Rogers Hornsby

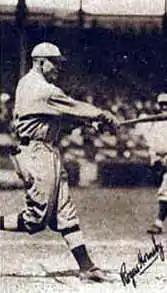
Rogers Hornsby (pictured on a 1922 baseball card) takes a swing.

On May 8, 1923, Hornsby suffered an injury to his left knee in a game against the Phillies when he turned to make a throw. He returned 10 days later, but the injury lingered, and he was removed from a game against the Pirates on May 26 to be examined by Robert Hyland, the Cardinals' physician. Hyland had Hornsby's knee placed in a cast for two weeks, after which he returned to the Cardinals. During a game in August, Hornsby was on third base late in the game and threw up his hands in disgust in response to a sign flashed by Rickey; he had given the current batter the take sign, and Hornsby felt the batter should have hit the ball. After the game, he and Rickey fought in the clubhouse, but teammates quickly broke it up. Hornsby missed several games late in the year with injuries that the Cardinals (and Hyland) did not believe to be serious; as a result he was fined $500 ($ today) and suspended for the last five games of the year. However, Hornsby still won his fourth consecutive NL batting title with a batting average of .384. He also repeated as the leader in on-base percentage (.459) and slugging percentage (.627).